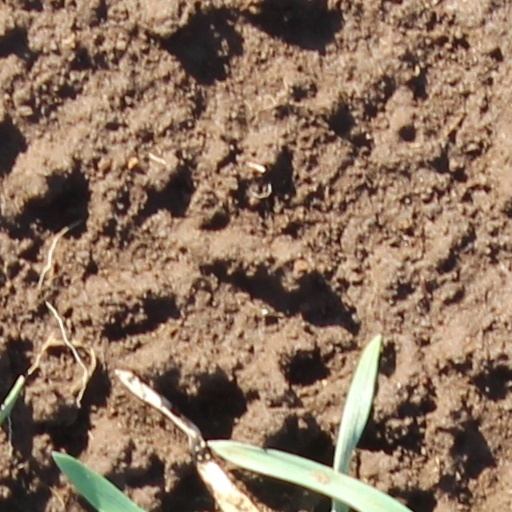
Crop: wheat